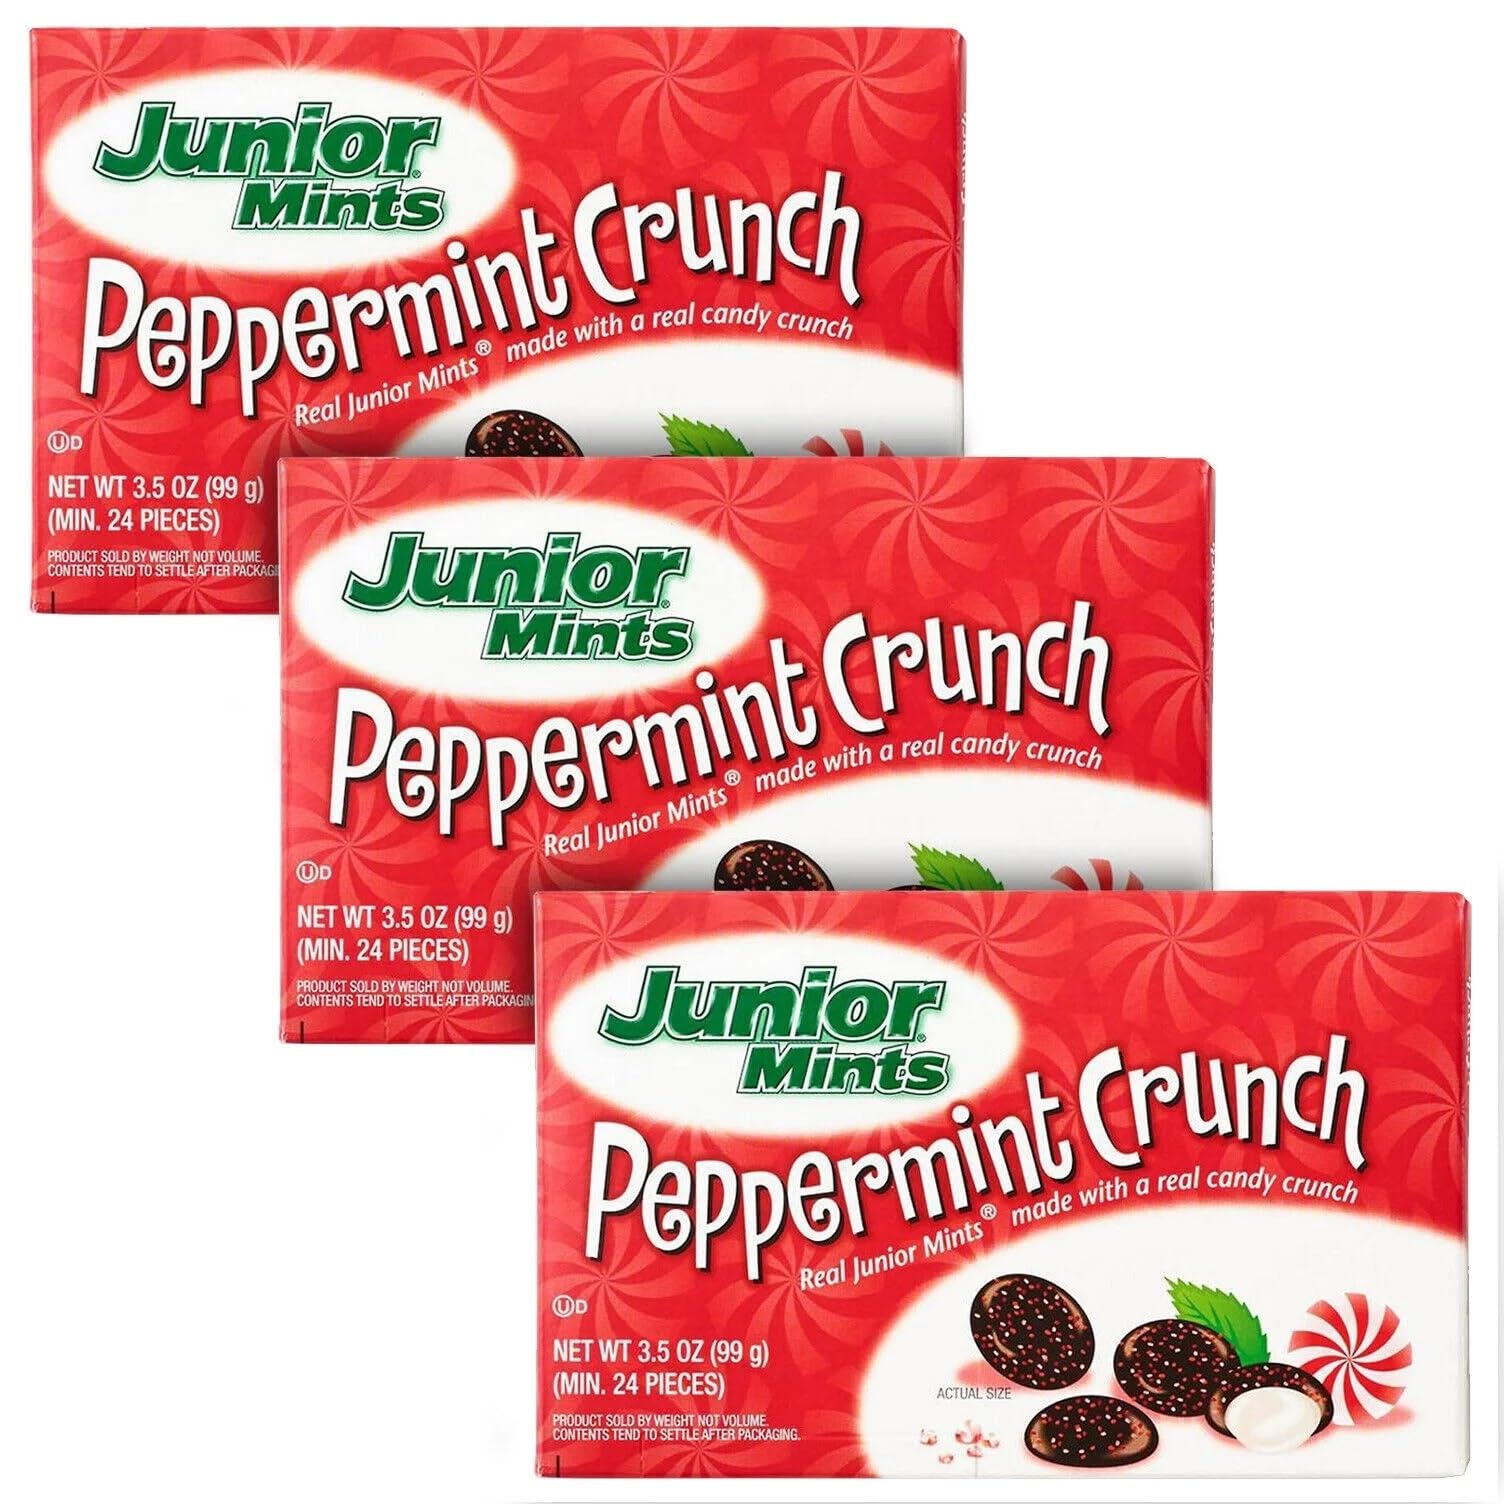
Item Name: PEPPERMINT CRUNCH 3.5OZ by JUNIOR MINTS MfrPartNo 53965
Bullet Point 1: Double Mint Delight: Enjoy the double delight of real peppermint crunchy bits paired with the classic mint center, delivering an original & beloved flavor that fans have cherished for years.
Bullet Point 2: Dark Rich Chocolate Shell: Experience the luxury of a dark, rich chocolate shell that enrobes each candy, providing a satisfyingly decadent taste that chocolate lovers will savor.
Bullet Point 3: Festive Indulgence: Elevate your holiday snacking with a fun & festive eating experience offered by these Peppermint Crunchy Candies.
Bullet Point 4: Gluten-Free & Peanut-Free: Delight in a worry-free holiday season with these Peppermint Crunchy Candies. They are not only gluten-free, ensuring a delicious treat for all, but also come with peanut-free assurance.
Bullet Point 5: Triple Treat Delight: Each order includes a pack of three, with each pack containing 3.5 ounces of the irresistible Peppermint Crunch, providing a triple treat delight for extended enjoyment or sharing during the holiday season.
Product Description: Indulge in the festive spirit with Peppermint Crunch Box (3.5 oz. Box), the perfect stocking stuffer to sweeten up your holiday celebrations. These delightful treats are a blend of classic mint candies and the invigorating essence of crushed peppermint. Each bite is akin to a chocolate-covered candy cane, creating a delectable harmony of rich chocolate and refreshing mint flavors. The peppermint crunch adds an extra layer of texture and seasonal joy to these bite-sized delights. Whether you're treating yourself or surprising a loved one, these Peppermint Crunchy Candies are a delicious way to ring in the holiday season. Share the joy with this delightful chocolate-mint combo that's sure to be a hit at festive gatherings or tucked into Christmas stockings.
Value: 10.5
Unit: Ounce

Price: 2.48